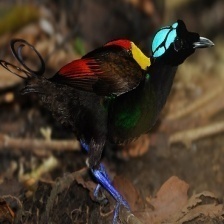
Species: WILSONS BIRD OF PARADISE
Scientific name: CICINNURUS RESPUBLICA